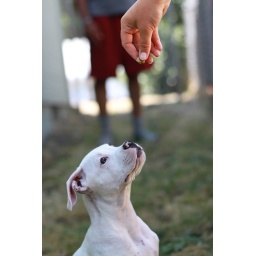
The neighbor's dog climbed under our fence and played with us for a while.